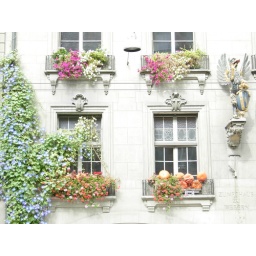
flowers are in many of the windows in nearly all the buildings.